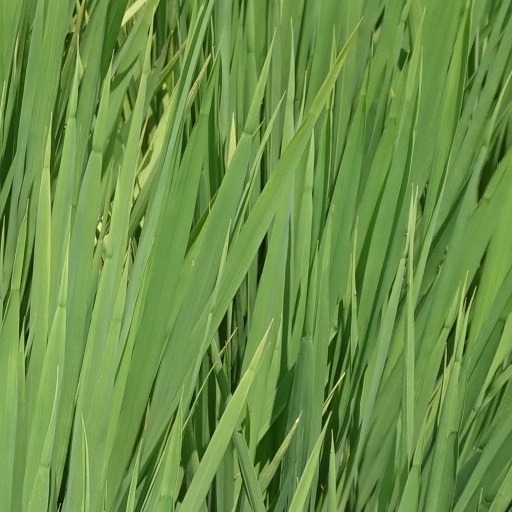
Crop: rice